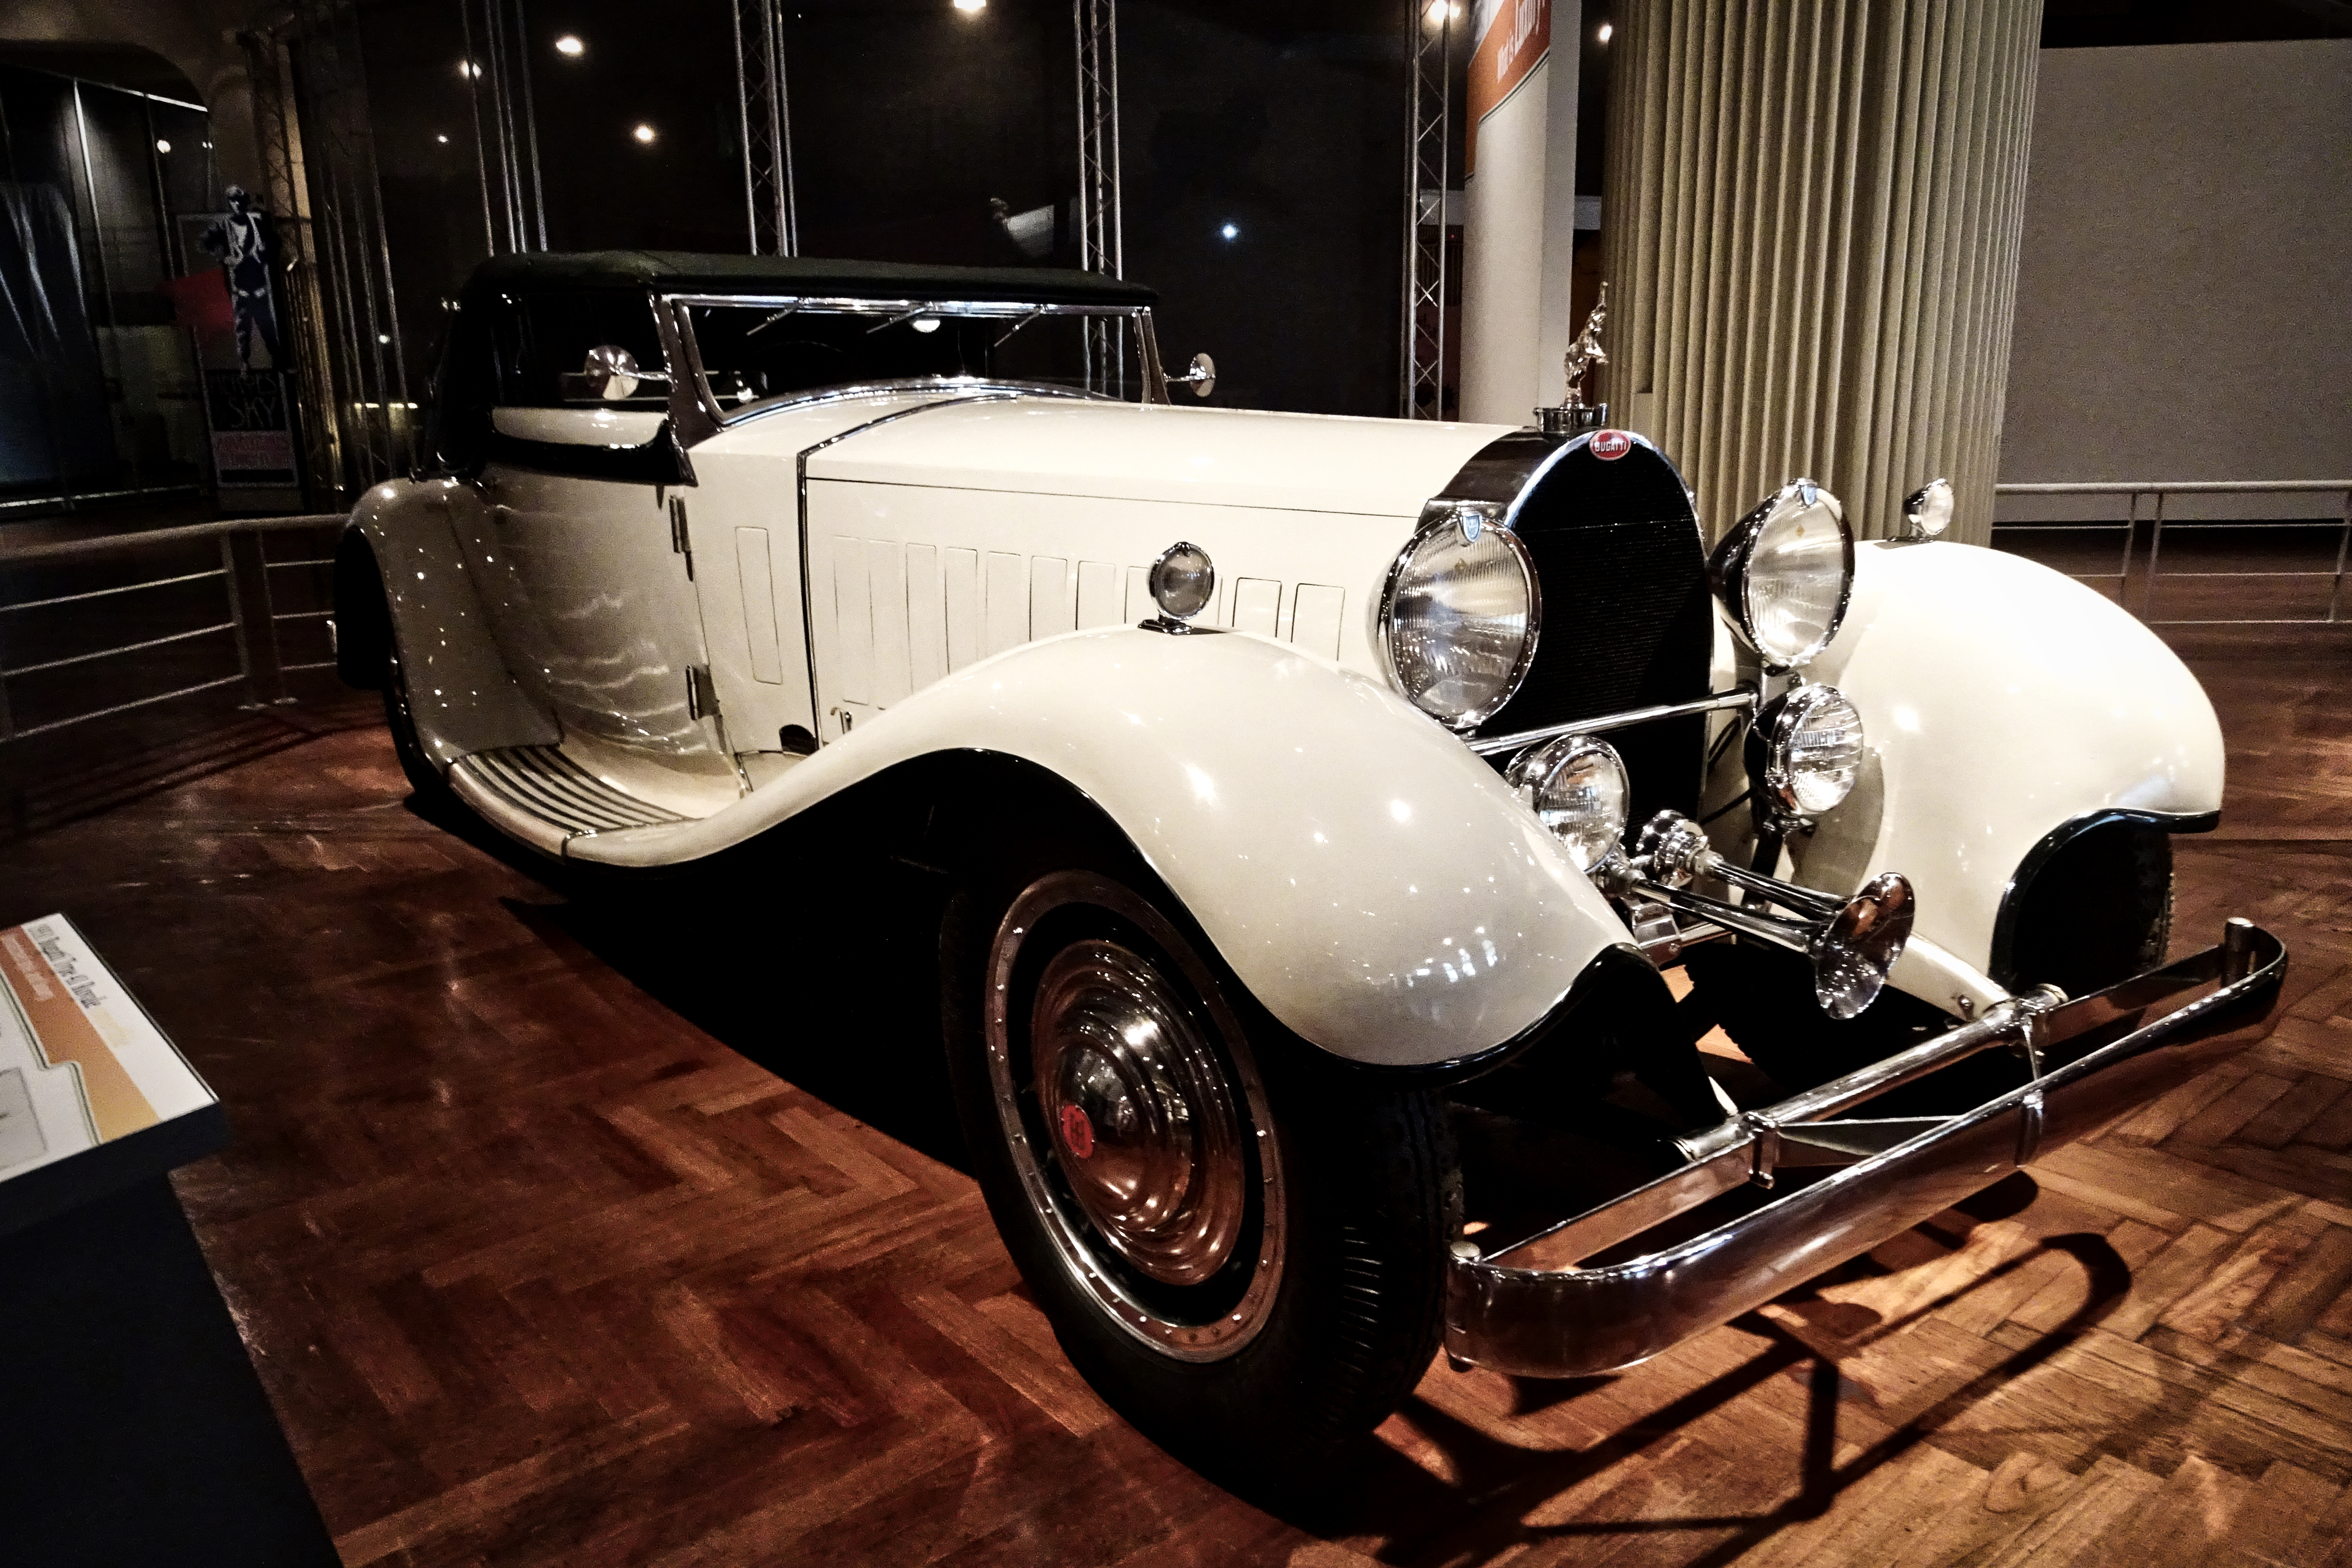
car, motor vehicle, antique car, vehicle, vintage car, automotive design, classic, classic car, luxury car